English National Opera

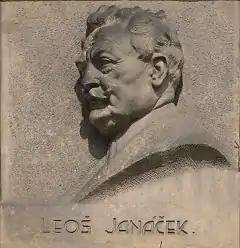
Janáček, championed by Charles Mackerras and the company

By 1950 Sadler's Wells was receiving a public subsidy of £40,000 a year, whilst Covent Garden received £145,000. Tucker had to give up the option of staging the premiere of Britten's "Billy Budd", for lack of resources. Keen to improve the dramatic aspects of opera production, Tucker engaged eminent theatrical directors including Michel Saint-Denis, George Devine and Glen Byam Shaw worked on Sadler's Wells productions in the 1950s. New repertoire was explored, such as the first British staging of Janáček's "Káťa Kabanová", at Mackerras's urging. Standards and company morale were improving. "The Manchester Guardian" summed up the 1950–51 London opera season as "Excitement at Sadler's Wells: Lack of Distinction at Covent Garden" and judged Sadler's Wells to have moved "into the front rank of opera houses".